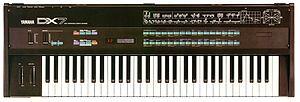
Le Yamaha DX7 est un synthétiseur utilisant une synthèse FM construit par Yamaha de 1983 à 1986, suivi par le DX7 II entre 1987 et 1989. Il a été le premier synthétiseur numérique à succès et a été utilisé dans de nombreux morceaux des années 1980.
Un synthétiseur est un instrument de musique électronique capable de créer et de moduler des sons sous forme de signal électrique. Il peut être utilisé pour imiter, avec plus ou moins de réalisme, des instruments de musique traditionnels, des bruits naturels ou encore pour créer des sonorités complètement originales.